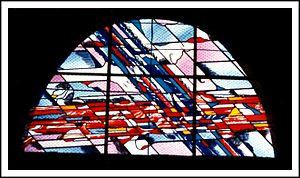
Lavérune (Hérault) - Vitrail de l'église par Carlo Roccella (Carlo Roccella)
Lavérune est une commune française située dans le département de l'Hérault en région Occitanie.